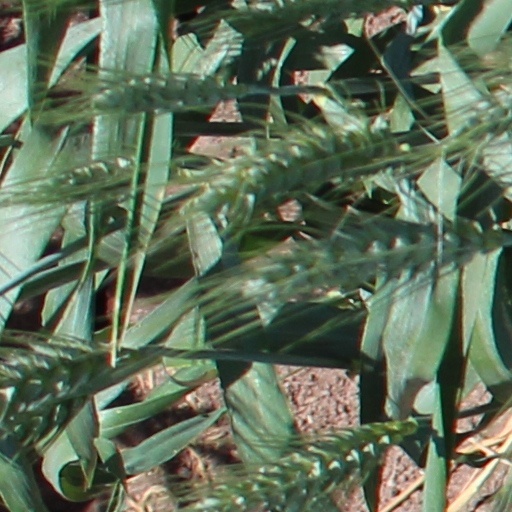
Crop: wheat